Soga Tokimune

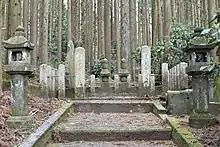
The Soga brothers' grave at Soga Hachiman Shrine, in Kamiide, Fujinomiya, Shizuoka Prefecture

There are the graves of Tokimune and Sukenari at Soga Hachiman Shrine in Kamiide, Fujinomiya, Shizuoka Prefecture. There is another set of graves located at Jōsen-ji temple of the Soga Manor (in present-day Sogayatsu, Odawara, Kanagawa Prefecture) where the brothers grew up. These two gravesites are the two original gravesites of the Soga brothers. However, there are numerous other graves located around Japan dedicated to the Soga brothers' spirits, which are seen as "goryō" (vengeful ghosts).